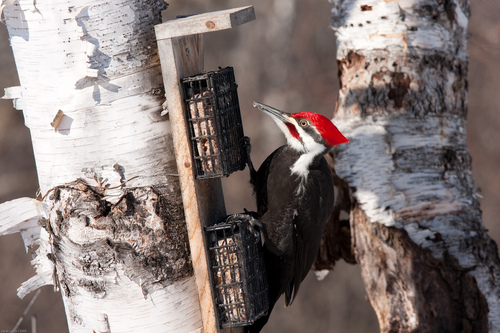
this magnificent fellow is almost all black with a red crest, and white cheek patch.
this interesting bird has a ruby red piece atop its head, a black mask, yellow eyes and a black body with a needle like beak.
a bird with a black body, wings and a white cheek patch, red crown, and long bill.
this bird has a black body, a bright red crown and molar stripe, white cheek patch and a long black bill.
this colorful bird a red crown, a long black flat bill, a black breast & belly, and a black eyering.
this bird has a long beak and a red, white, and black head.
this small bird has a black breast, black wings and a red crown.
a small bird with a red crown, black eye ring, and white cheek patch.
this particular bird has a belly that is black and whitea mostly block bird with a somewhat long and pointy bill and a vibrant red crown.
Species: Pileated Woodpecker